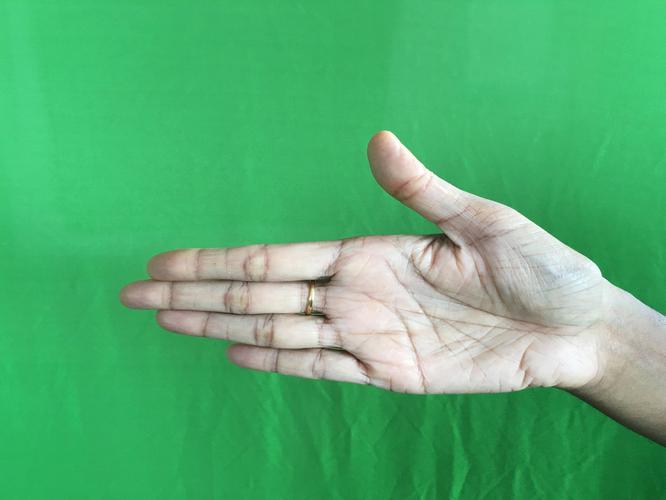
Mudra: Ardhachandran
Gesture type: single_hand